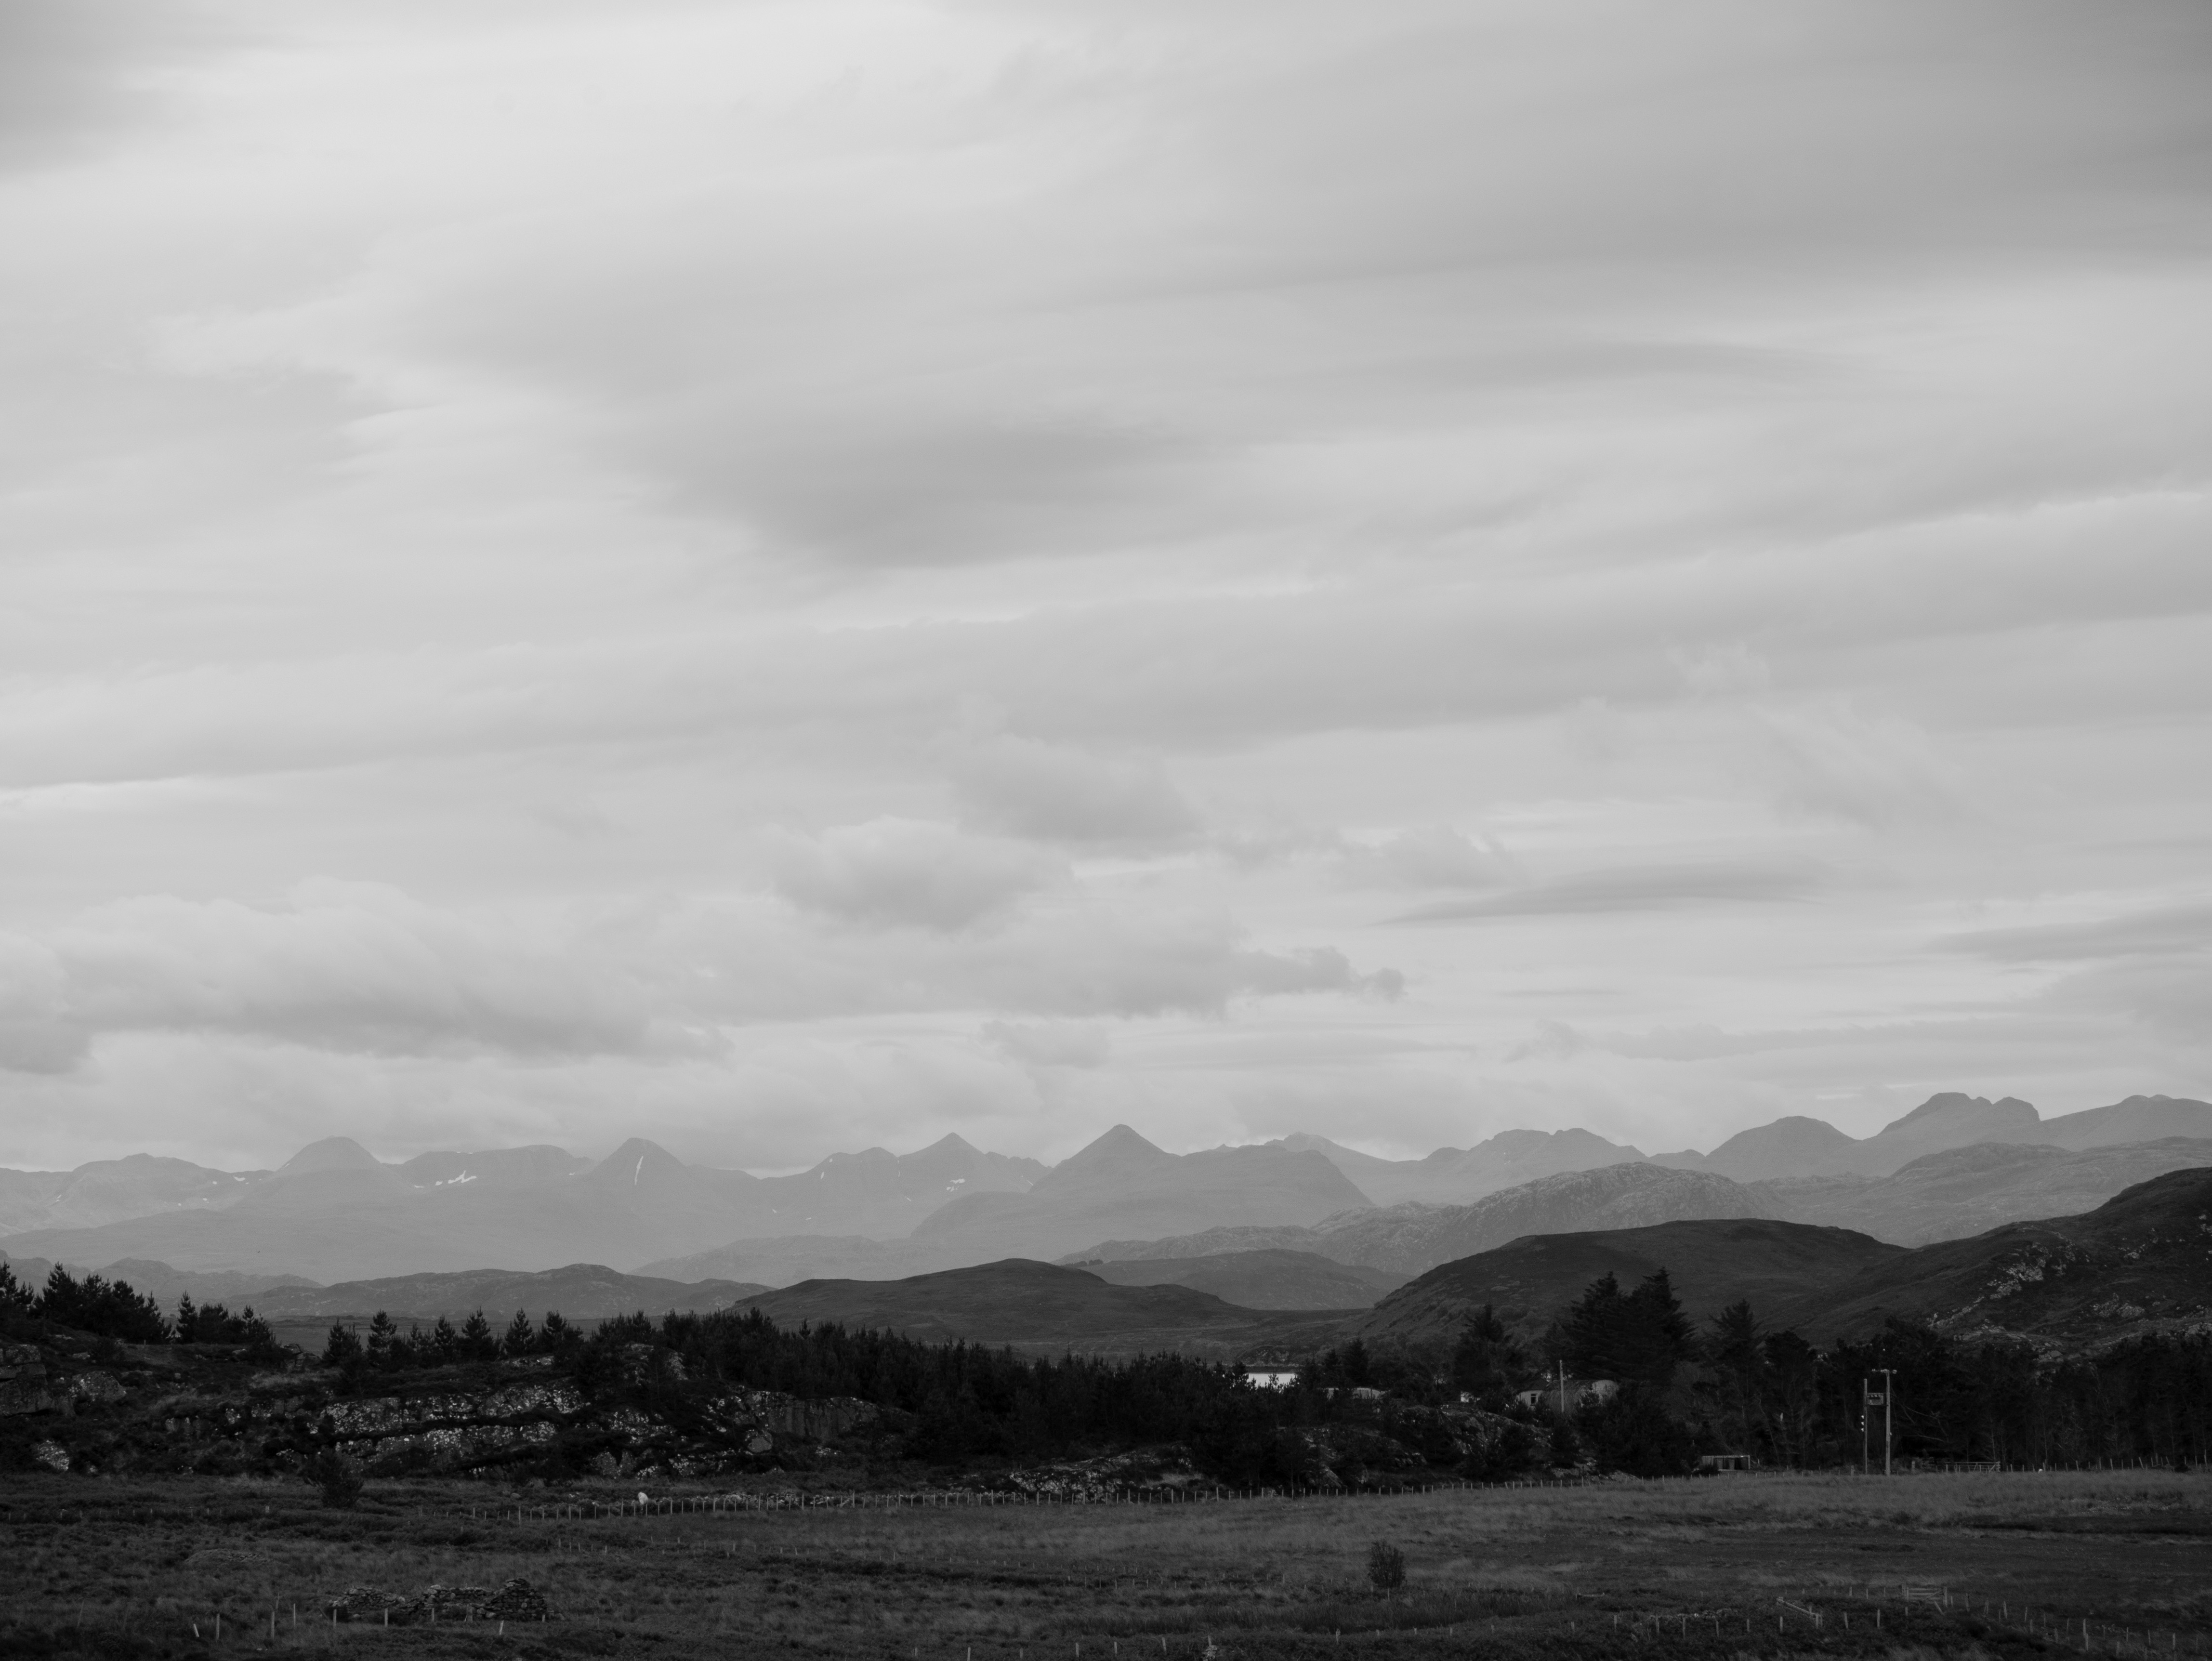
landscape, horizon, mountain, snow, cloud, black and white, sky, hill, monochrome, plain, loch, meteorological phenomenon, monochrome photography, atmospheric phenomenon, mountainous landforms